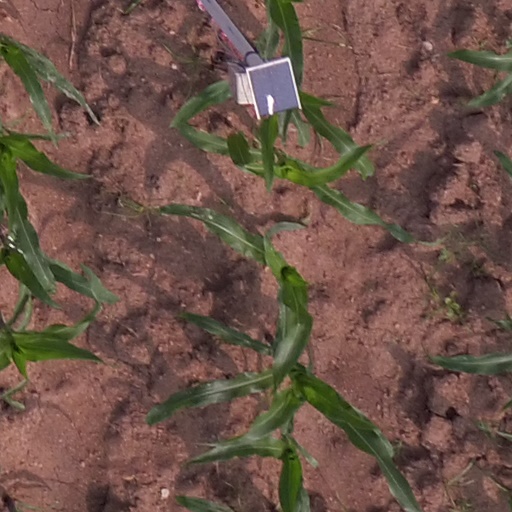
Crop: maize; corn